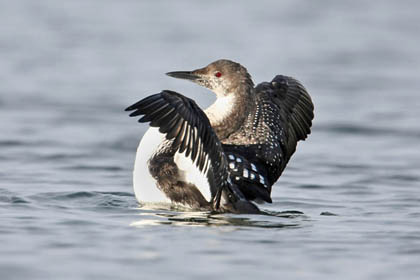
a large bird with small wings, and a white belly.
the bird has a curved neck with black wings and a red eyes and long black bill.
a large brown bird with a white underside, black wings and back with white spots.
this long-necked aquatic bird has dark gray feathers with a white throat and breast.
a bird with black and white speckled wings, a light brown crown and nape, and a long, white neck.
this bird has wings that are grey and has a white stomach
this bird'sbelly is completely white while the rest of its body is different shades of gray and black.
a brown, black and white bird with a long neck.
a large white, brown and black bird with a long black beak.
brown and white body brown head long sharp beak, black and white wings.
Species: Pacific Loon